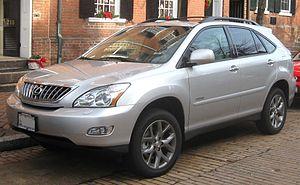
Le Lexus RX est un SUV de la marque de luxe Lexus vendu depuis 1998 en Amérique du Nord. Ce modèle est en fait un Toyota Harrier, vendu au Japon, rebadgé. Ce véhicule est le fer de lance de l'expansion de la marque appartenant au géant Toyota, avec notamment sa version hybride qui a fait de lui le premier SUV hybride au monde.